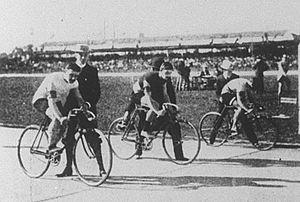
Les Jeux olympiques de 1900, officiellement nommés Jeux de la IIᵉ olympiade, sont la deuxième édition des Jeux olympiques modernes. Ils ont lieu à Paris en France du 14 mai au 28 octobre 1900 dans le cadre de l'Exposition universelle. La décision d'organiser les Jeux de 1900 à Paris est prise lors du Iᵉʳ congrès olympique qui a lieu en 1894. Une concurrence se développe après les Jeux de 1896 entre d'un côté Pierre de Coubertin, président du Comité international olympique, qui veut organiser les Jeux de la IIᵉ olympiade à Paris mais qui ne réussit pas à mettre en route son projet, et de l'autre Alfred Picard, commissaire général de l'Exposition universelle, qui veut organiser des « concours internationaux d'exercices physiques et de sports ». L'instance dirigeant alors le sport en France, l'Union des sociétés françaises de sports athlétiques, penche finalement en novembre 1898 pour les concours de l'Exposition plutôt que pour les Jeux de Coubertin. Ce dernier est alors obligé au printemps 1899 d'accepter le compromis que suggère l'USFSA : « Les concours de l'Exposition tiennent lieu de Jeux olympiques pour 1900 et comptent comme équivalent de la deuxième olympiade.
Résultats des épreuves de cyclisme aux Jeux olympiques de 1900 à Paris. Toutes les épreuves sont sur piste.